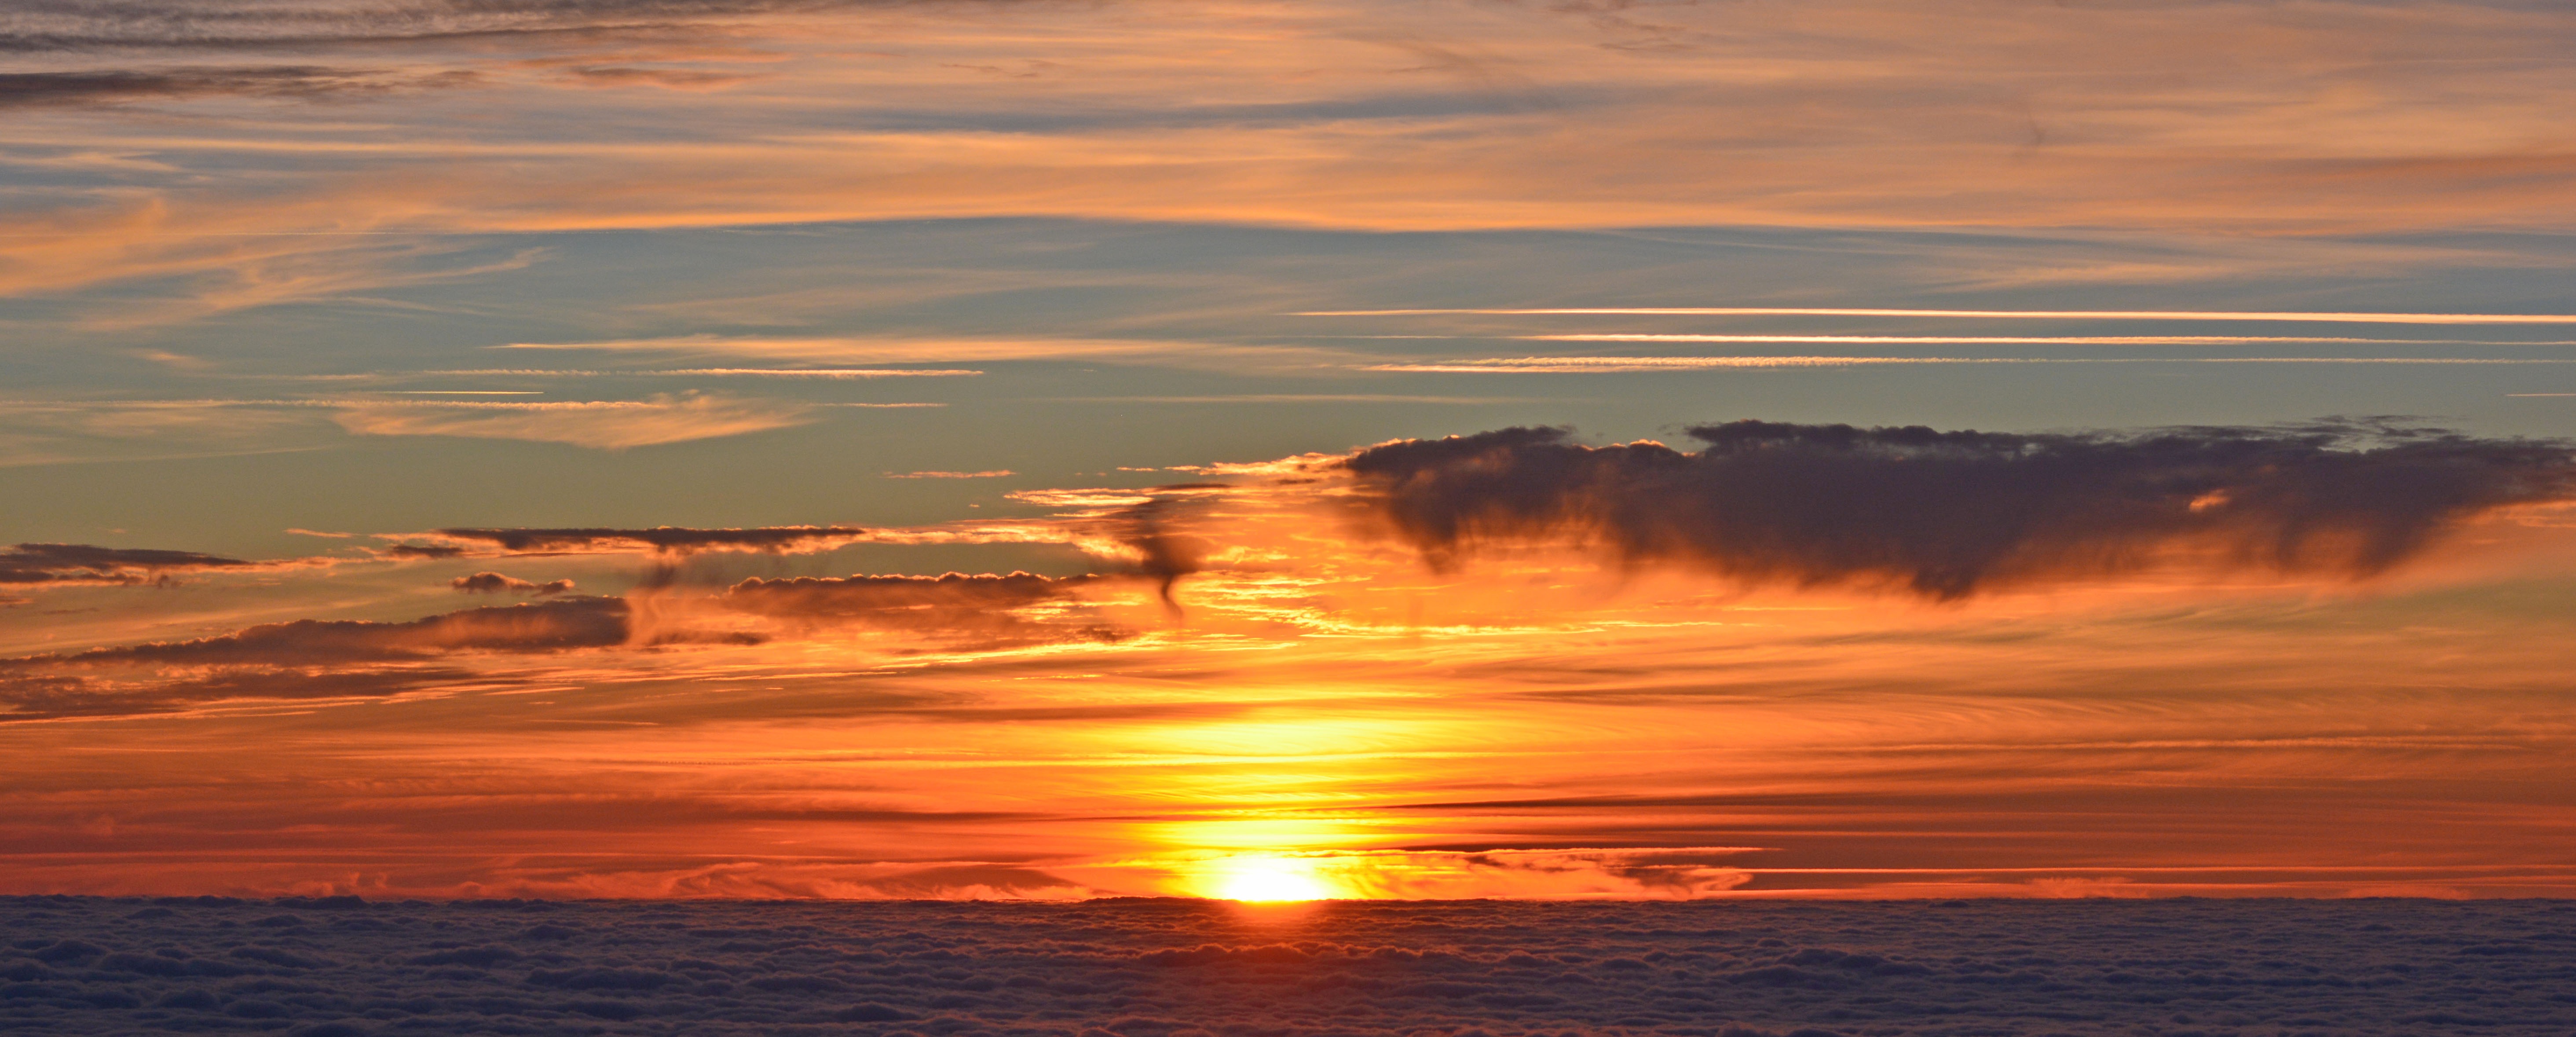
beach, sea, coast, ocean, horizon, cloud, sky, sun, sunrise, sunset, sunlight, morning, shore, wave, dawn, atmosphere, dusk, evening, twilight, sea of clouds, afterglow, south peak, wind wave, red sky at morning